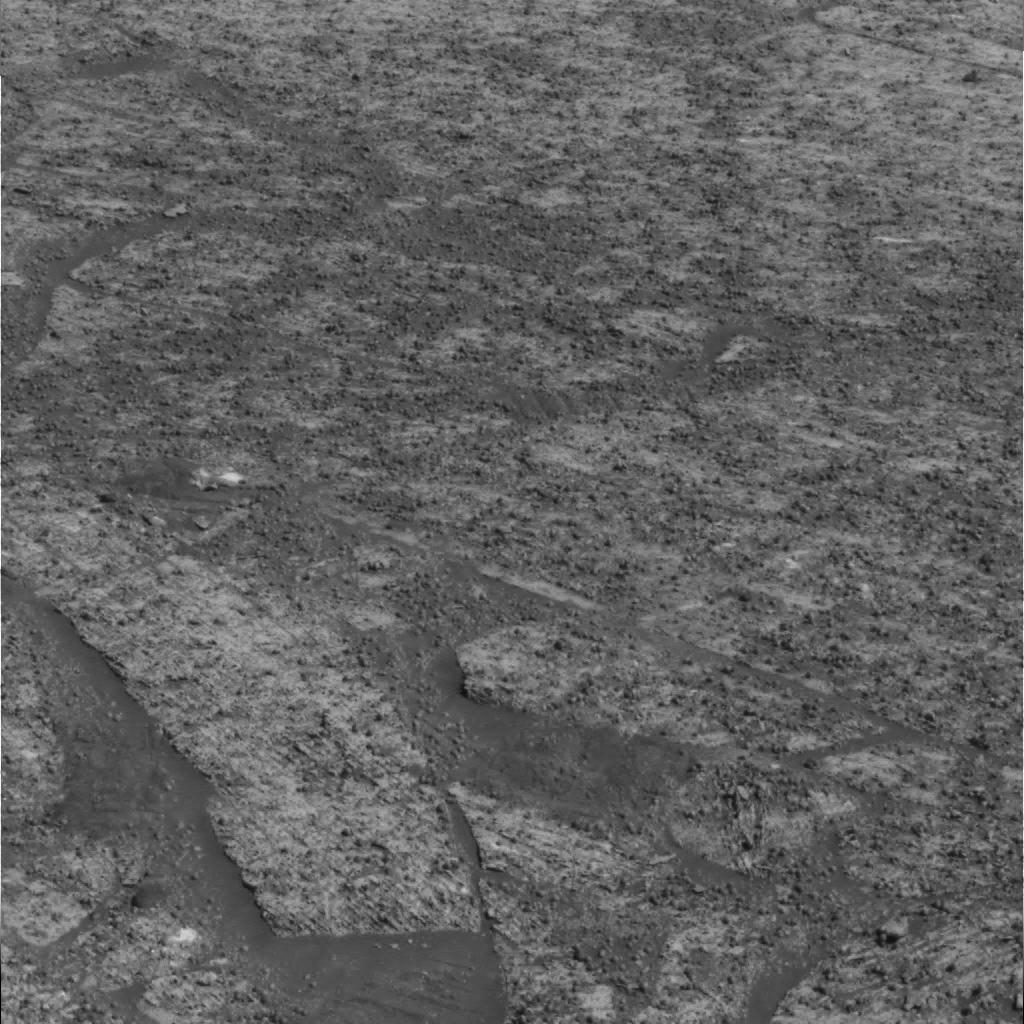
Surface features visible: Rock Outcrops, Rock (Linear Features), Soil, Spherules, Nearby Surface